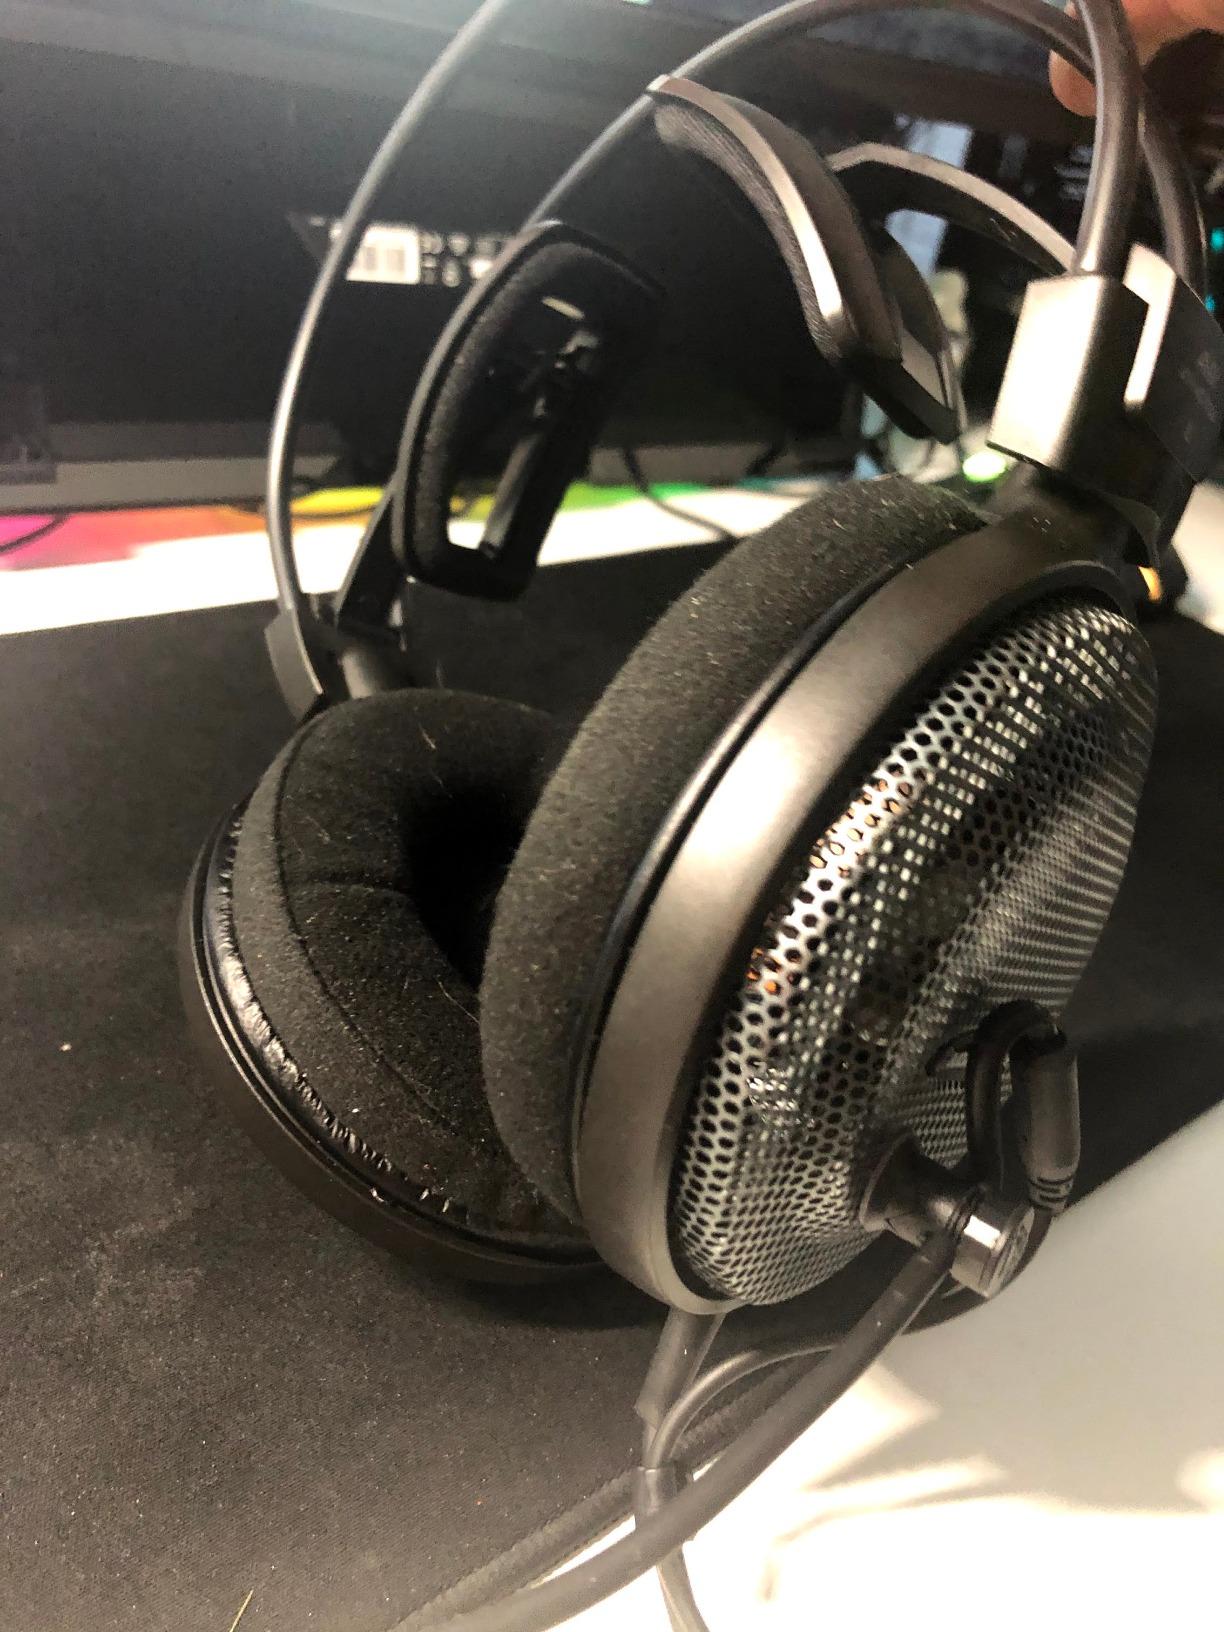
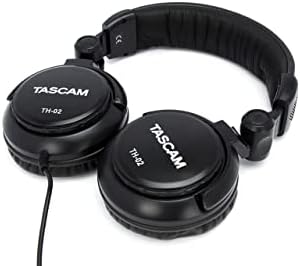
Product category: headphones
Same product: no